Naka-Karuizawa Station

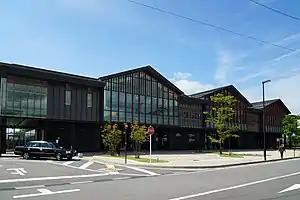
Naka-Karuizawa Station in July 2016

is a railway station on the Shinano Railway Line in Nagakura, in the town of Karuizawa, Nagano, Japan, operated by the third-sector railway operating company Shinano Railway.